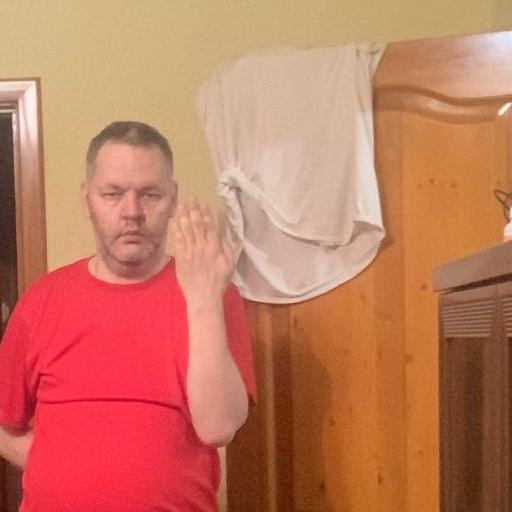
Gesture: stop_inverted